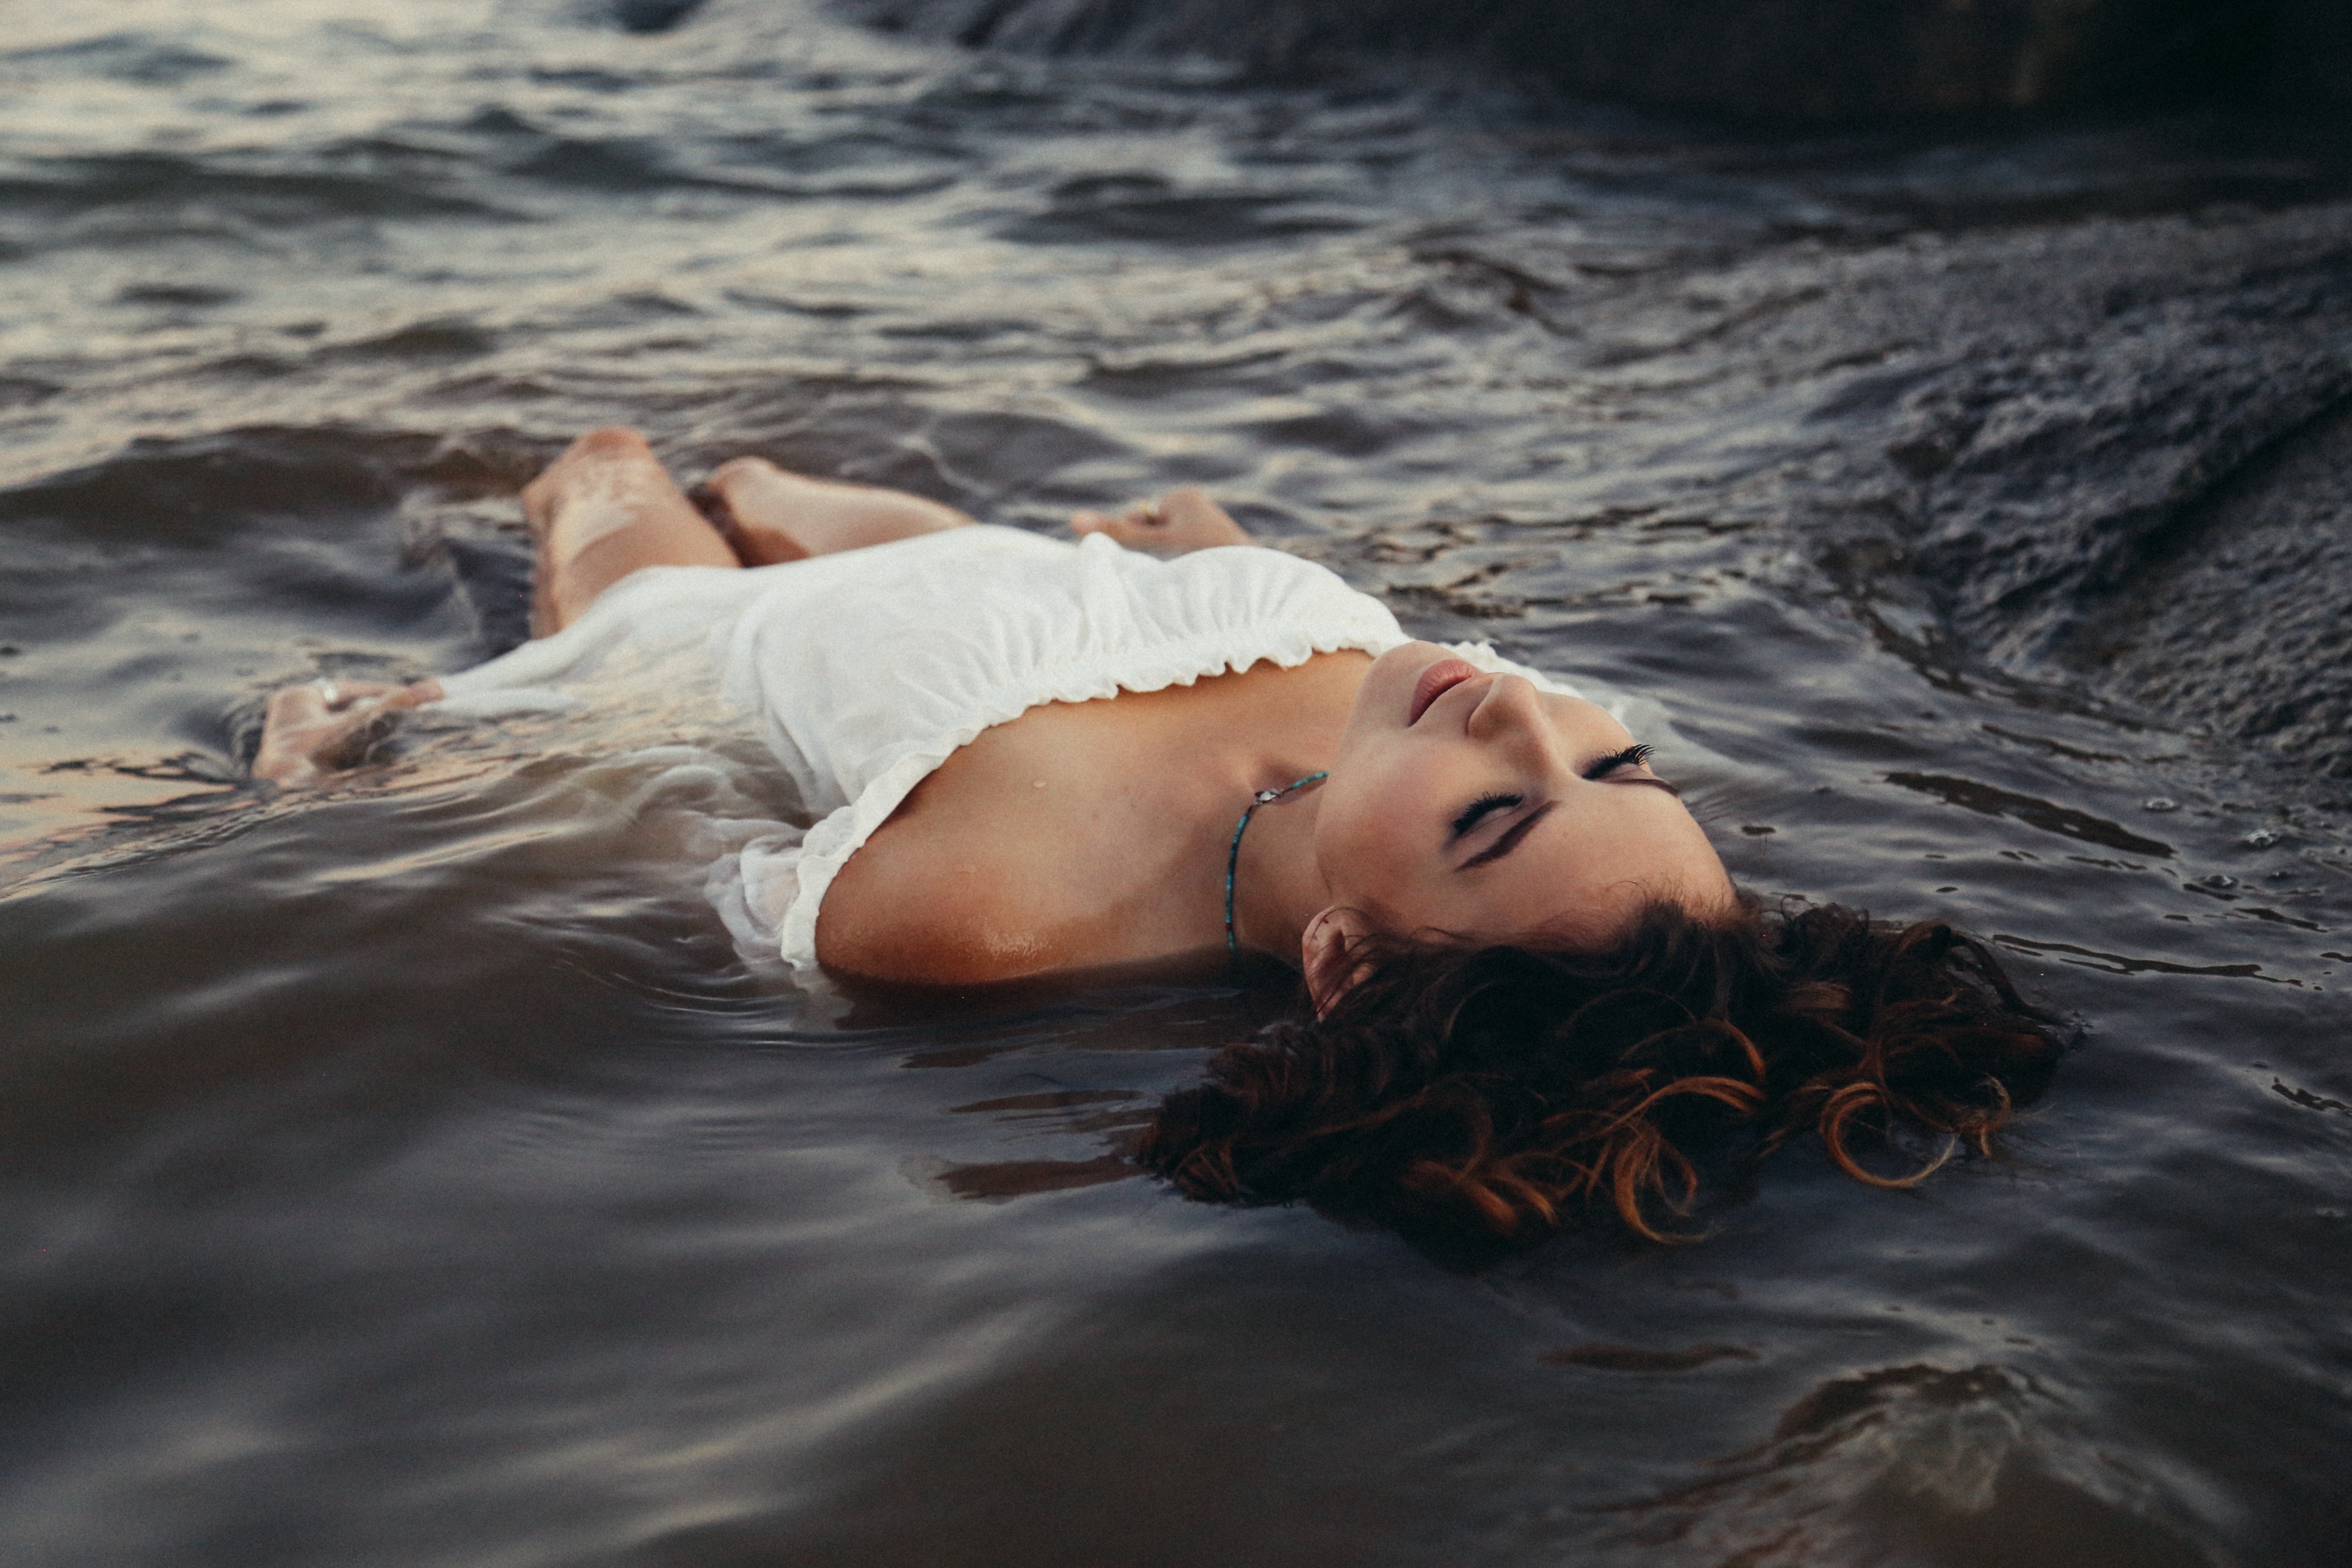
sea, water, sand, ocean, person, girl, woman, sunlight, wave, lake, wet, underwater, model, beauty, photo shoot